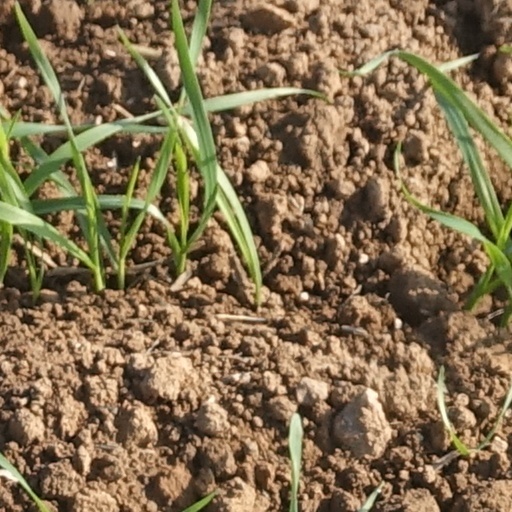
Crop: wheat